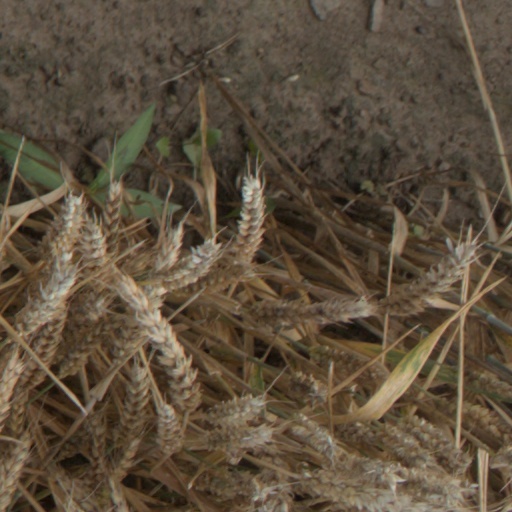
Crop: wheat